Thomas W. Gilligan

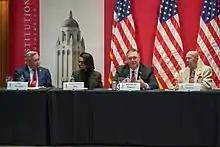
Gilligan (far left) participates in a discussion with fellow Secretaries of State at the Hoover Institution in 2019

After graduation from Washington University, Gilligan was Assistant Professor of Economics and taught undergraduate and PhD level courses in economics and political economy at the California Institute of Technology until 1987. For the next two decades, Gilligan taught a variety of courses and held multiple positions at the Marshall School of Business of the University of Southern California until becoming dean at the McCombs School of Business. At the Marshall School, Gilligan was the interim dean for over a year from February 2006 until James G. Ellis replaced him in April 2007. Also, Gilligan was a visiting professor from the late-1980s until the mid-1990s at the Stanford Graduate School of Business and Kellogg School of Management.